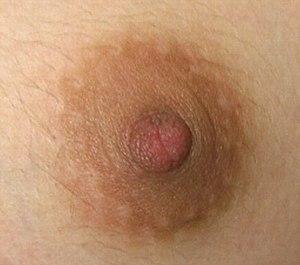
Le mamelon, également appelé papille mammaire, ou téton dans le langage courant, désigne la petite partie saillante et pigmentée de la peau située sur la face antérieure du thorax, bilatérale. Il est situé chez l'homme au niveau du croisement du cinquième espace intercostal avec la ligne médio-claviculaire. Il est situé chez la femme à l'extrémité antérieure du sein. Il est entouré de l'aréole. Sa fonction est essentiellement, chez la femme, l'excrétion du lait maternel au cours de l'allaitement.